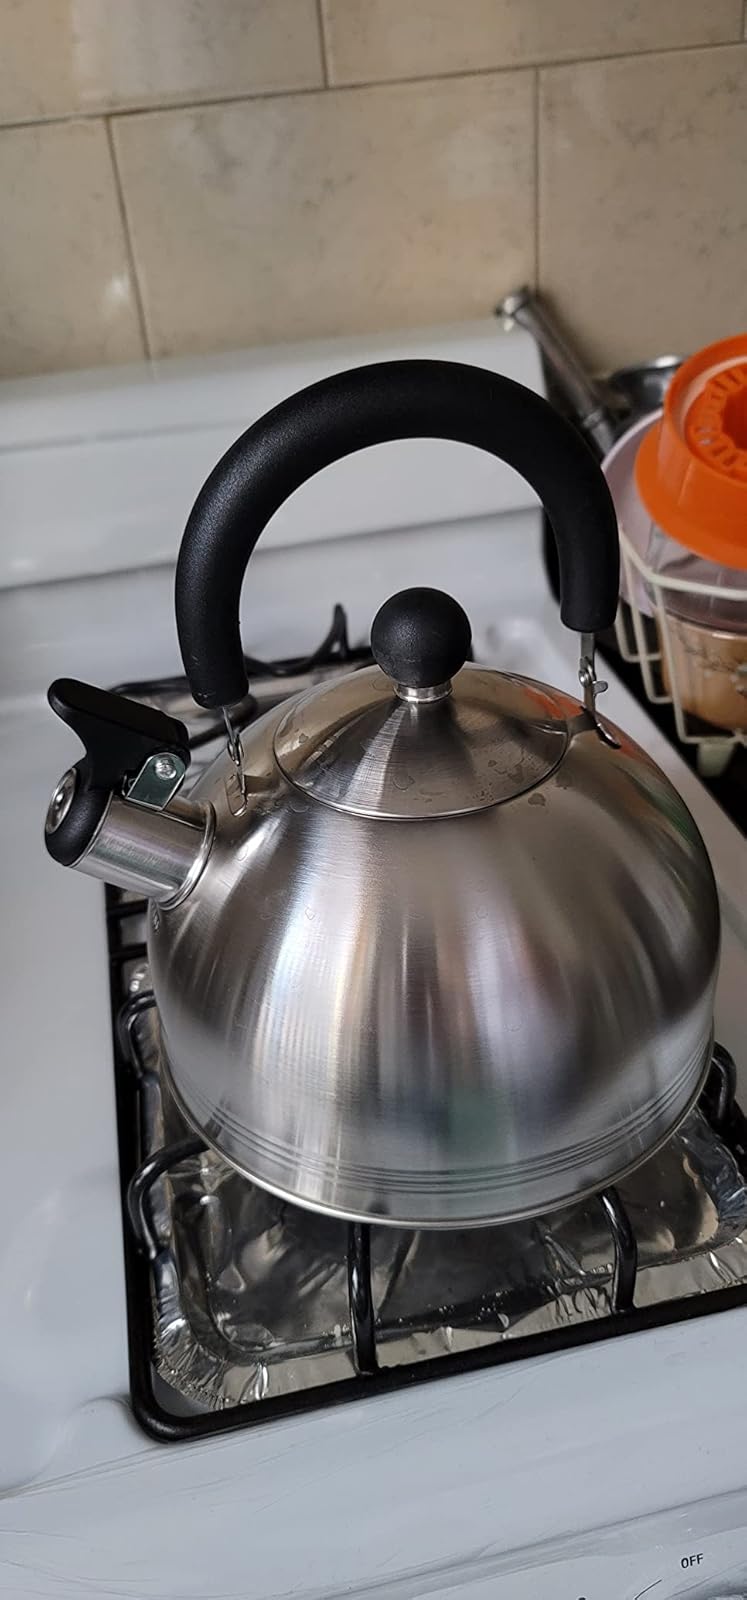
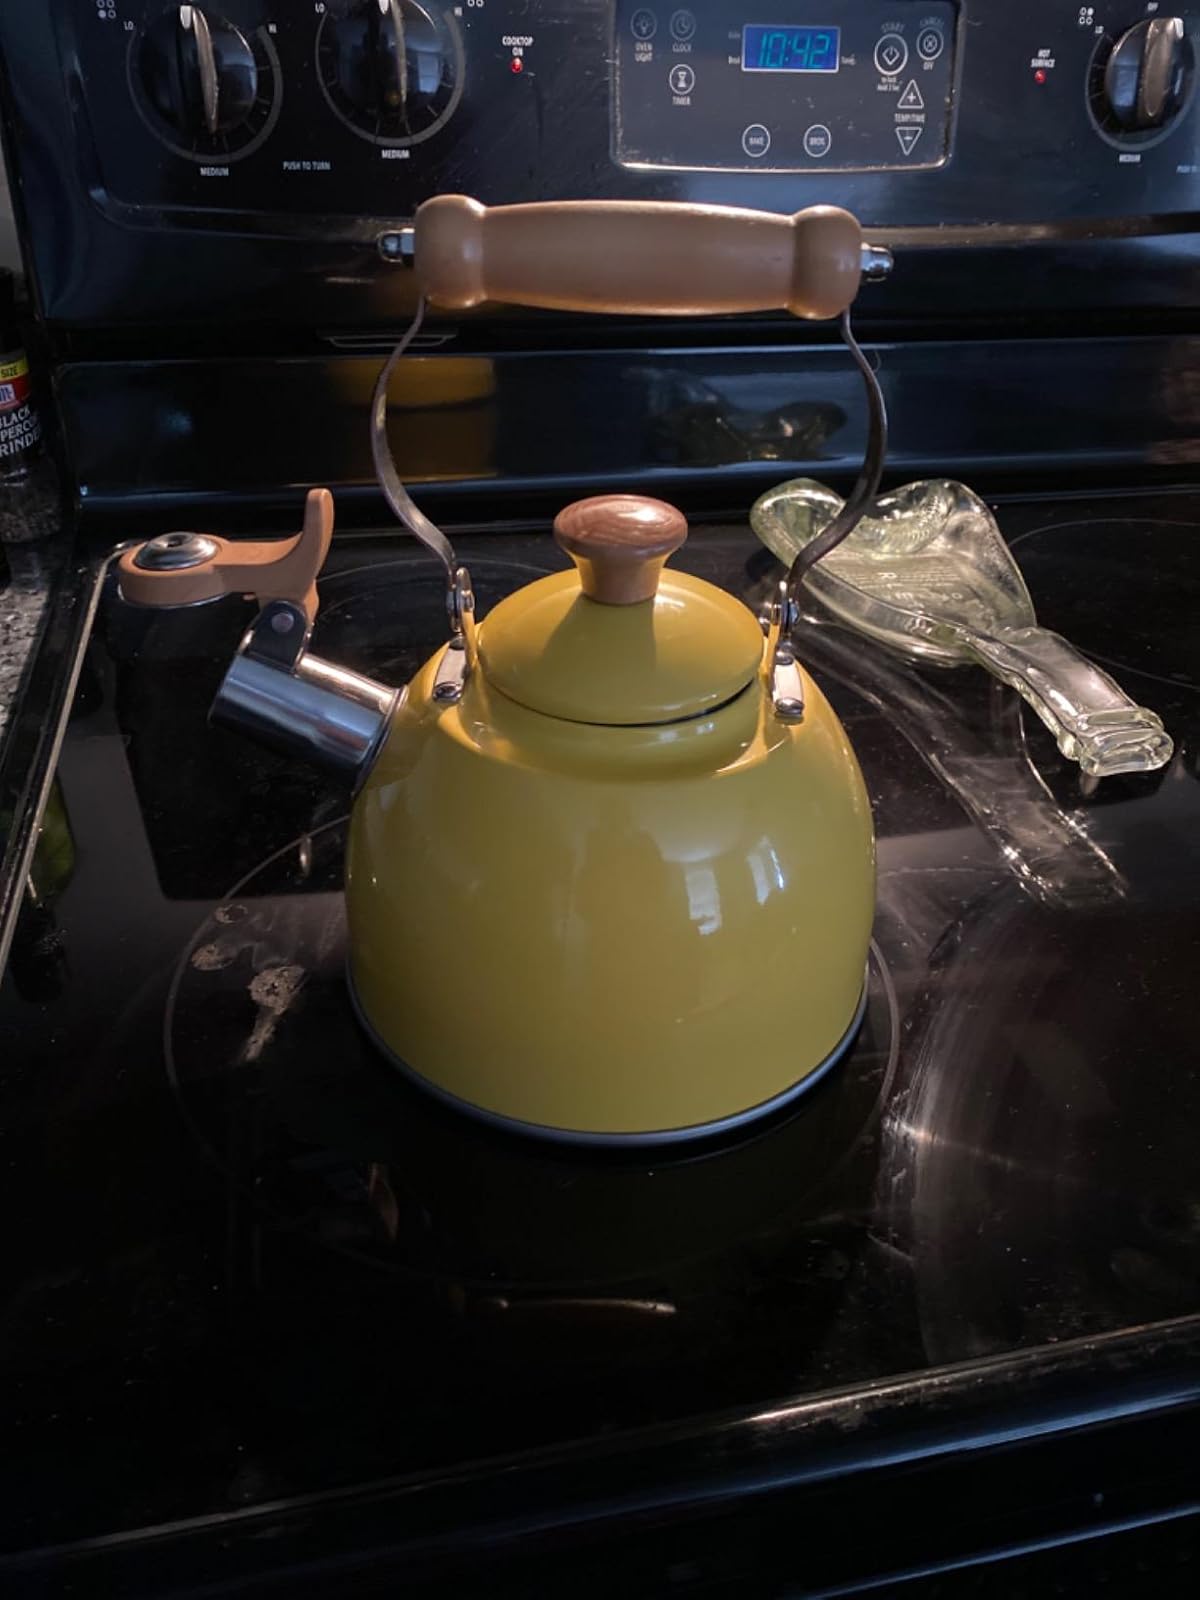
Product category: items_kettle
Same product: no